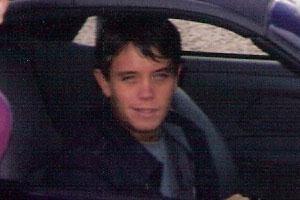
Lee Andrew Hendrie est un footballeur anglais qui évolue au poste de milieu de terrain. Il a joué pour Sheffield United et Aston Villa, il passe quatorze ans dans ce dernier. Il a joué pour l'équipe d'Angleterre espoirs et a obtenu une sélection avec l'équipe A d'Angleterre.